My Heart and Other Black Holes

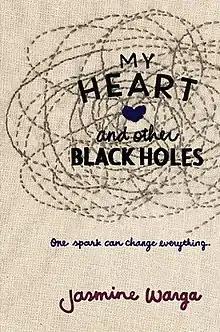

My Heart and Other Black Holes is the debut young adult novel by American author Jasmine Warga. It was published by HarperCollins and released on February 17, 2015.